Chintapalli Ramana

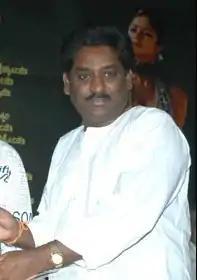
Chintapalli Ramana.

Chintapalli Venkata Ramana Babu (born in Palakol, Andhra Pradesh, India) is a Telugu film writer. His screen name is Chintapalli Ramana.